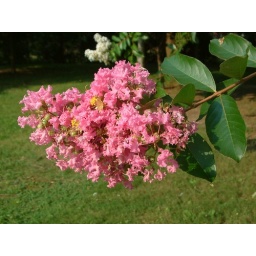
Interesting and colorful flower in Nashville, Tn parking lot.